Stanley Spencer

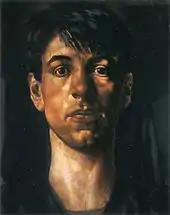
"Self-portrait" (1914)

Stanley Spencer was born in Cookham, Berkshire, the eighth surviving child of William and Anna Caroline Spencer (née Slack). His father, usually known as Par, was a music teacher and church organist. Stanley's younger brother, Gilbert Spencer (1892–1979), also became a notable artist, known principally for his landscape paintings. The family home, "Fernlea", on Cookham High Street, had been built by Spencer's grandfather Julius Spencer. Stanley Spencer was educated at home by his sisters Annie and Florence, as his parents had reservations about the local council school but could not afford private education for him. However, Gilbert and Stanley took drawing lessons from a local artist, Dorothy Bailey. Eventually, Gilbert was sent to a school in Maidenhead, but the family did not feel this would be beneficial for Stanley, who was developing into a solitary teenager given to long walks, yet with a passion for drawing. Par Spencer approached local landowners, Lord and Lady Boston, for advice, and Lady Boston agreed Stanley could spend time drawing with her each week. In 1907 Lady Boston arranged for Stanley to attend Maidenhead Technical Institute, where his father insisted he should not take any exams.